Otoplasty

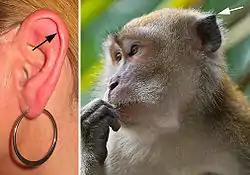
Ear showing Darwin's tubercle, an evolutionary human-ear vestige in a woman, and the like morphologic feature in a macaque monkey.

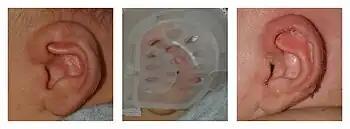
Non-surgical otoplasty: the therapeutic aspects, before (left), during (center), and after (right), of a tissue-molding procedure performed with an EarWell device.If detected early, Infant’s ear molding can permanently correct ear shape without the need for surgery. However, if ear deformities go unnoticed or untreated during infancy, surgical otoplasty might be considered later in childhood to achieve long-lasting results.

The otoplastic technique(s) applied to correct, reconstruct, or replace a deformed, defective, or a missing ear, is determined by the indications that the patient presents; some are: